The NeverEnding Story II: The Next Chapter

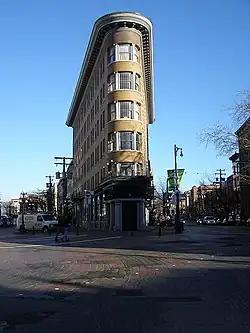
Hotel Europe, the building where Mr. Koreander's bookstore is located that appears too in the first film.

As soon as the legal problems were solved, Geissler started a year-long pre-production working with conceptual artist Ludwig Angerer, to ensure the film's design and technical ambitions would fit into a lower budget, along with averting the problems the first film faced with its effects. Geissler also hired screenwriter Karin Howard, who contributed 14 drafts until the final screenplay, which draws inspiration from most chapters in the second half of Ende's novel.